Susanna and the Elders (Rembrandt)

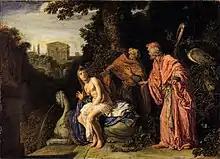

In 2015 it was discovered that the painter and collector Sir Joshua Reynolds altered "Susanna and the Elders" after obtaining it for his collection in the late 18th century. X-ray scans have revealed that large portions of the original work had been painted over, and other parts were removed with solvents. Reynolds made modifications to a good majority of the background, leaving only Rembrandt's figures, the Babylonian palace in the distance, and a few foreground elements untouched. It is unclear exactly why Reynolds made such extensive alterations to the painting, but he was known to modify works in his collection.